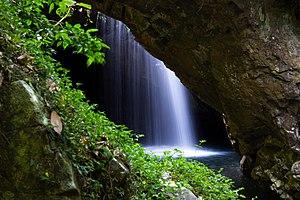
Le parc national de Springbrook est un parc national protégé situé dans l'arrière-pays de la Gold Coast, dans le Queensland, en Australie.